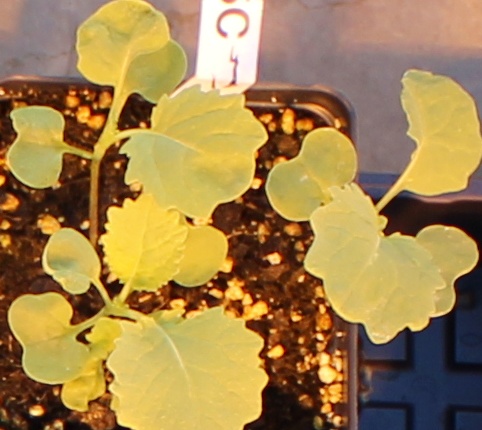
Label: Canola